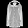
Label: Coat